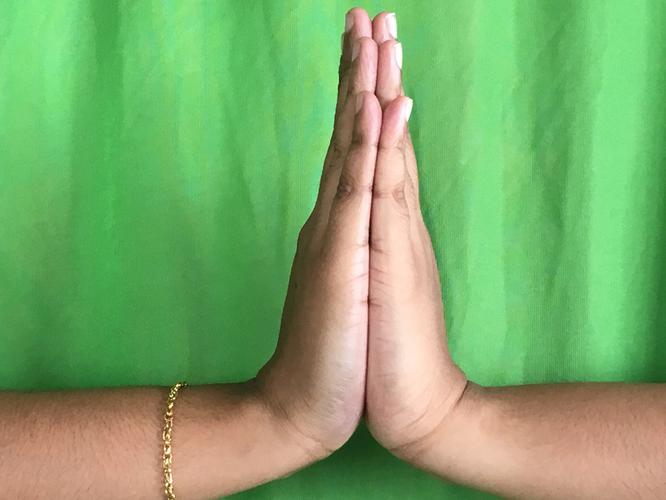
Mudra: Anjali
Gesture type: double_hand